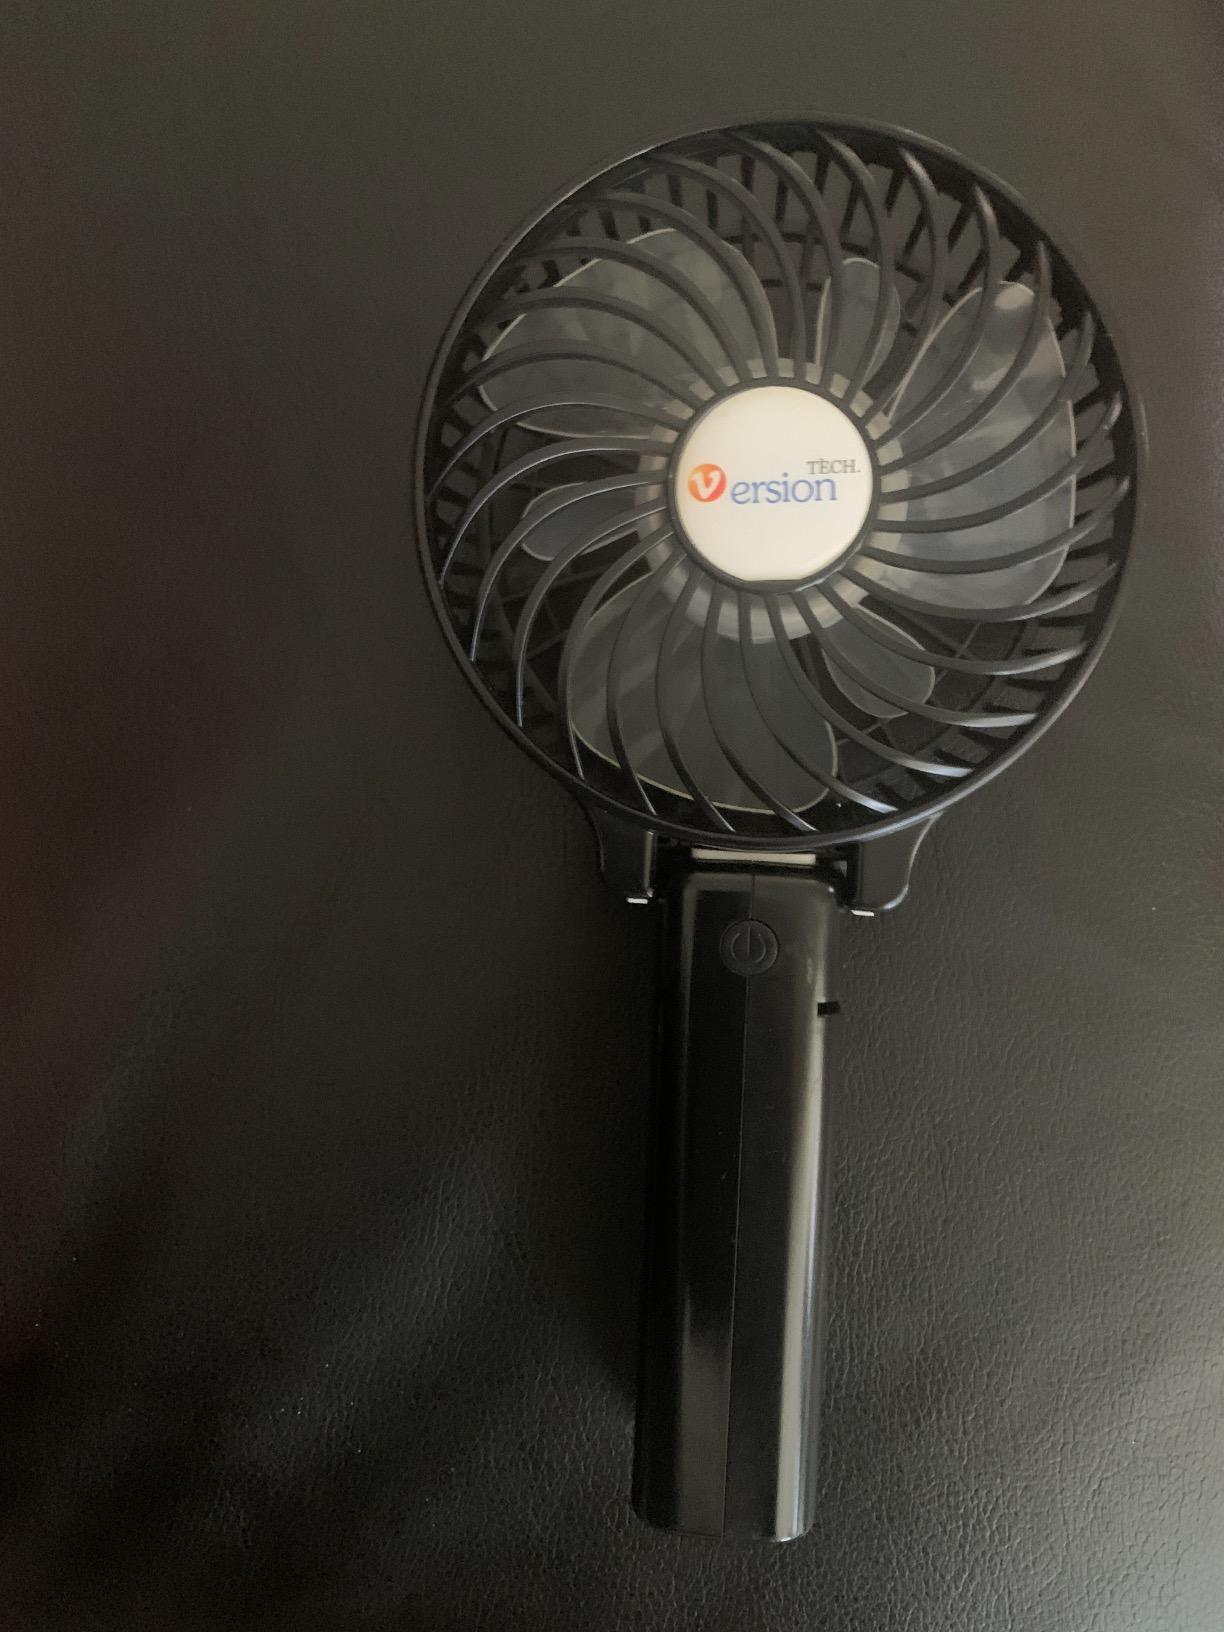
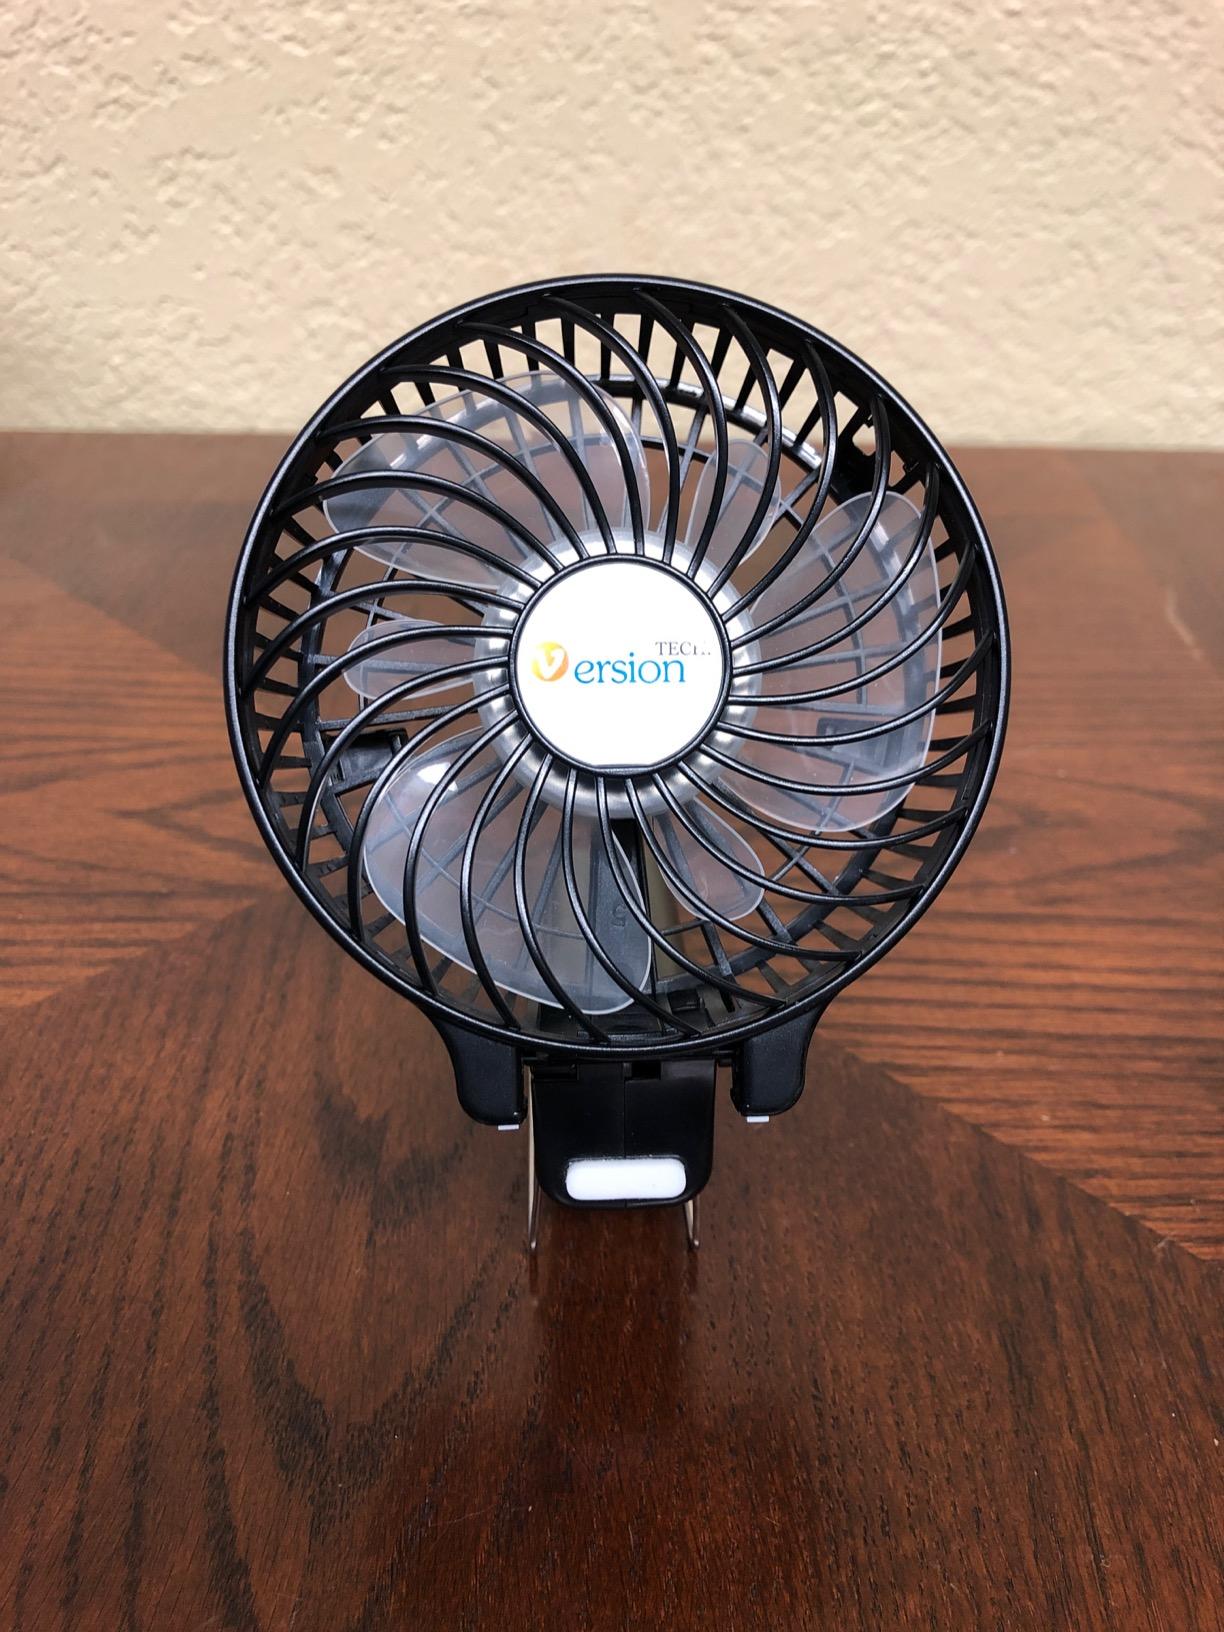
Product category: fan
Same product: yes